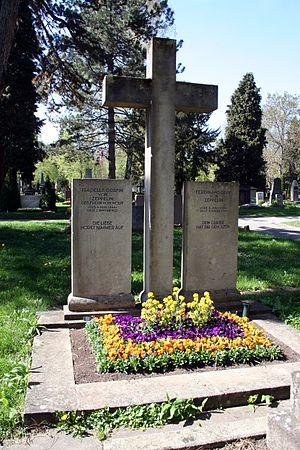
Le comte Ferdinand Adolf August Heinrich von Zeppelin, né le 8 juillet 1838 à Constance et mort le 8 mars 1917, est un militaire et ingénieur allemand. Il a été le fondateur des sociétés Zeppelin et l'inventeur des aéronefs portant son nom.